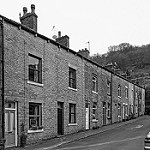
Label: B & W